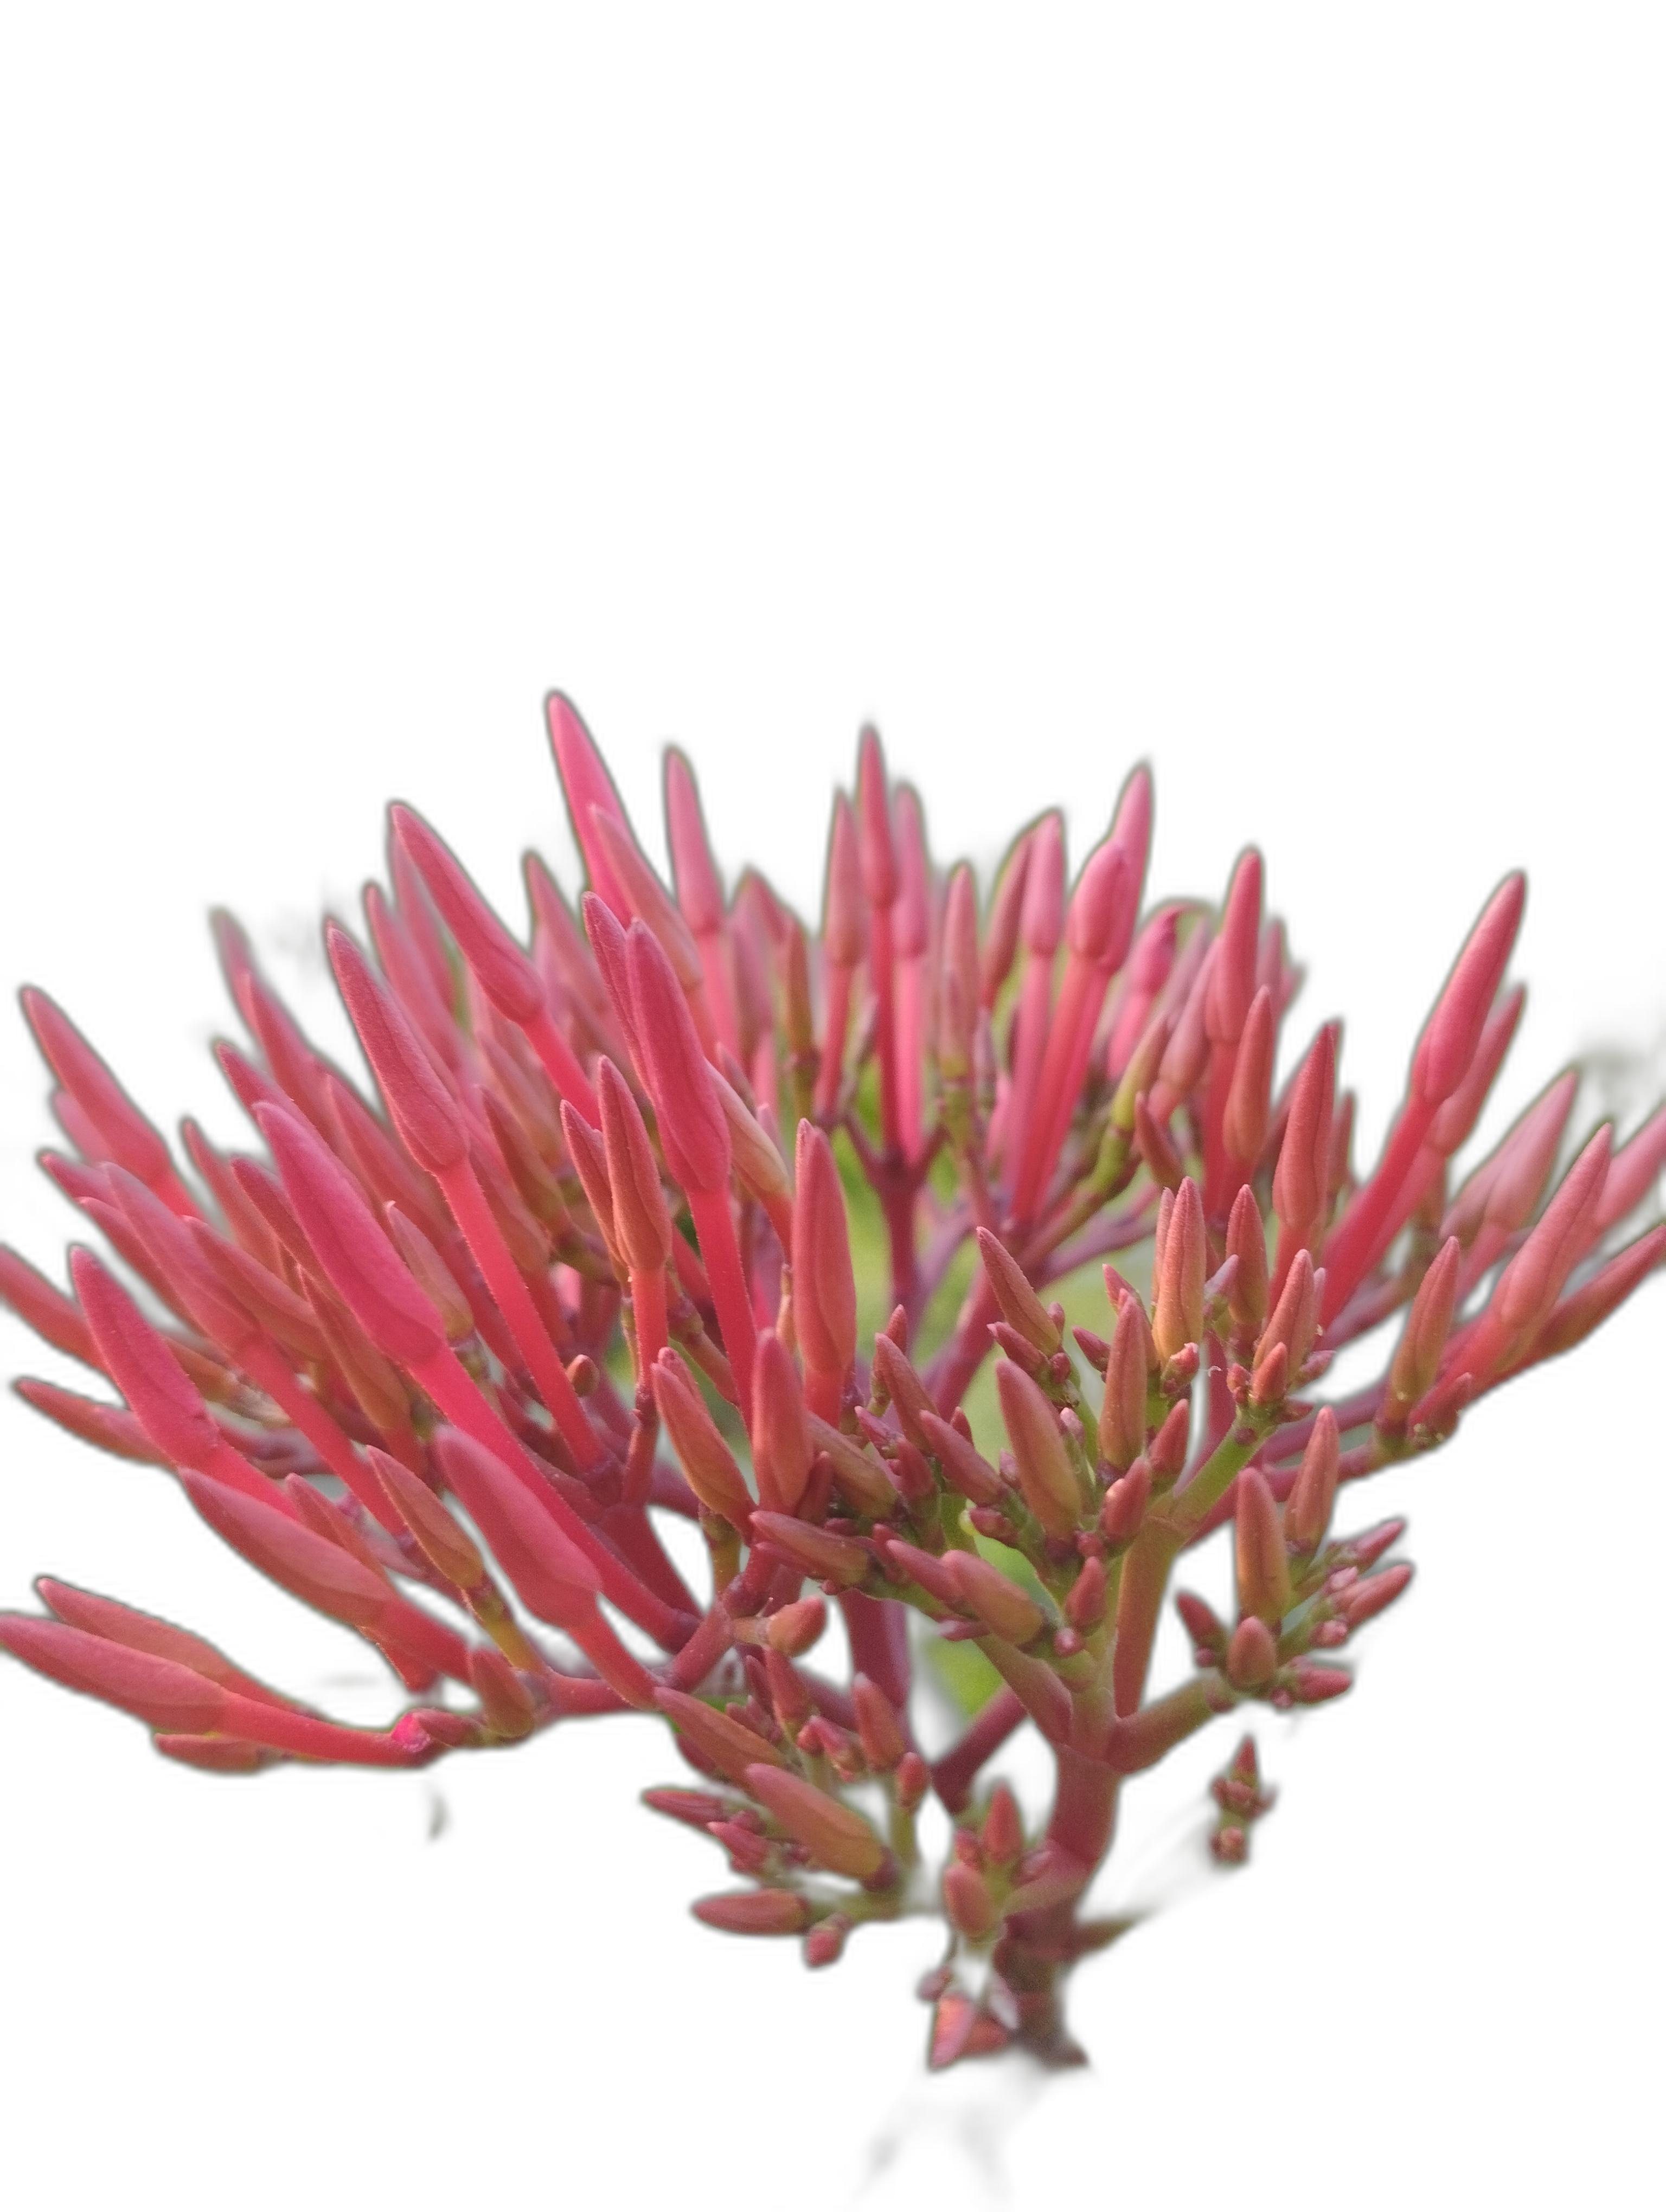
Label: Jungle geranium